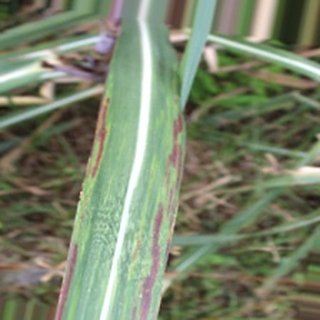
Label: sugarcane_bacterial_blight